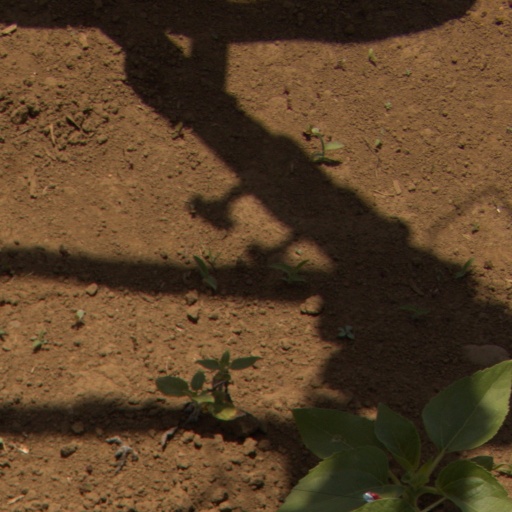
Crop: Jerusalem artichoke